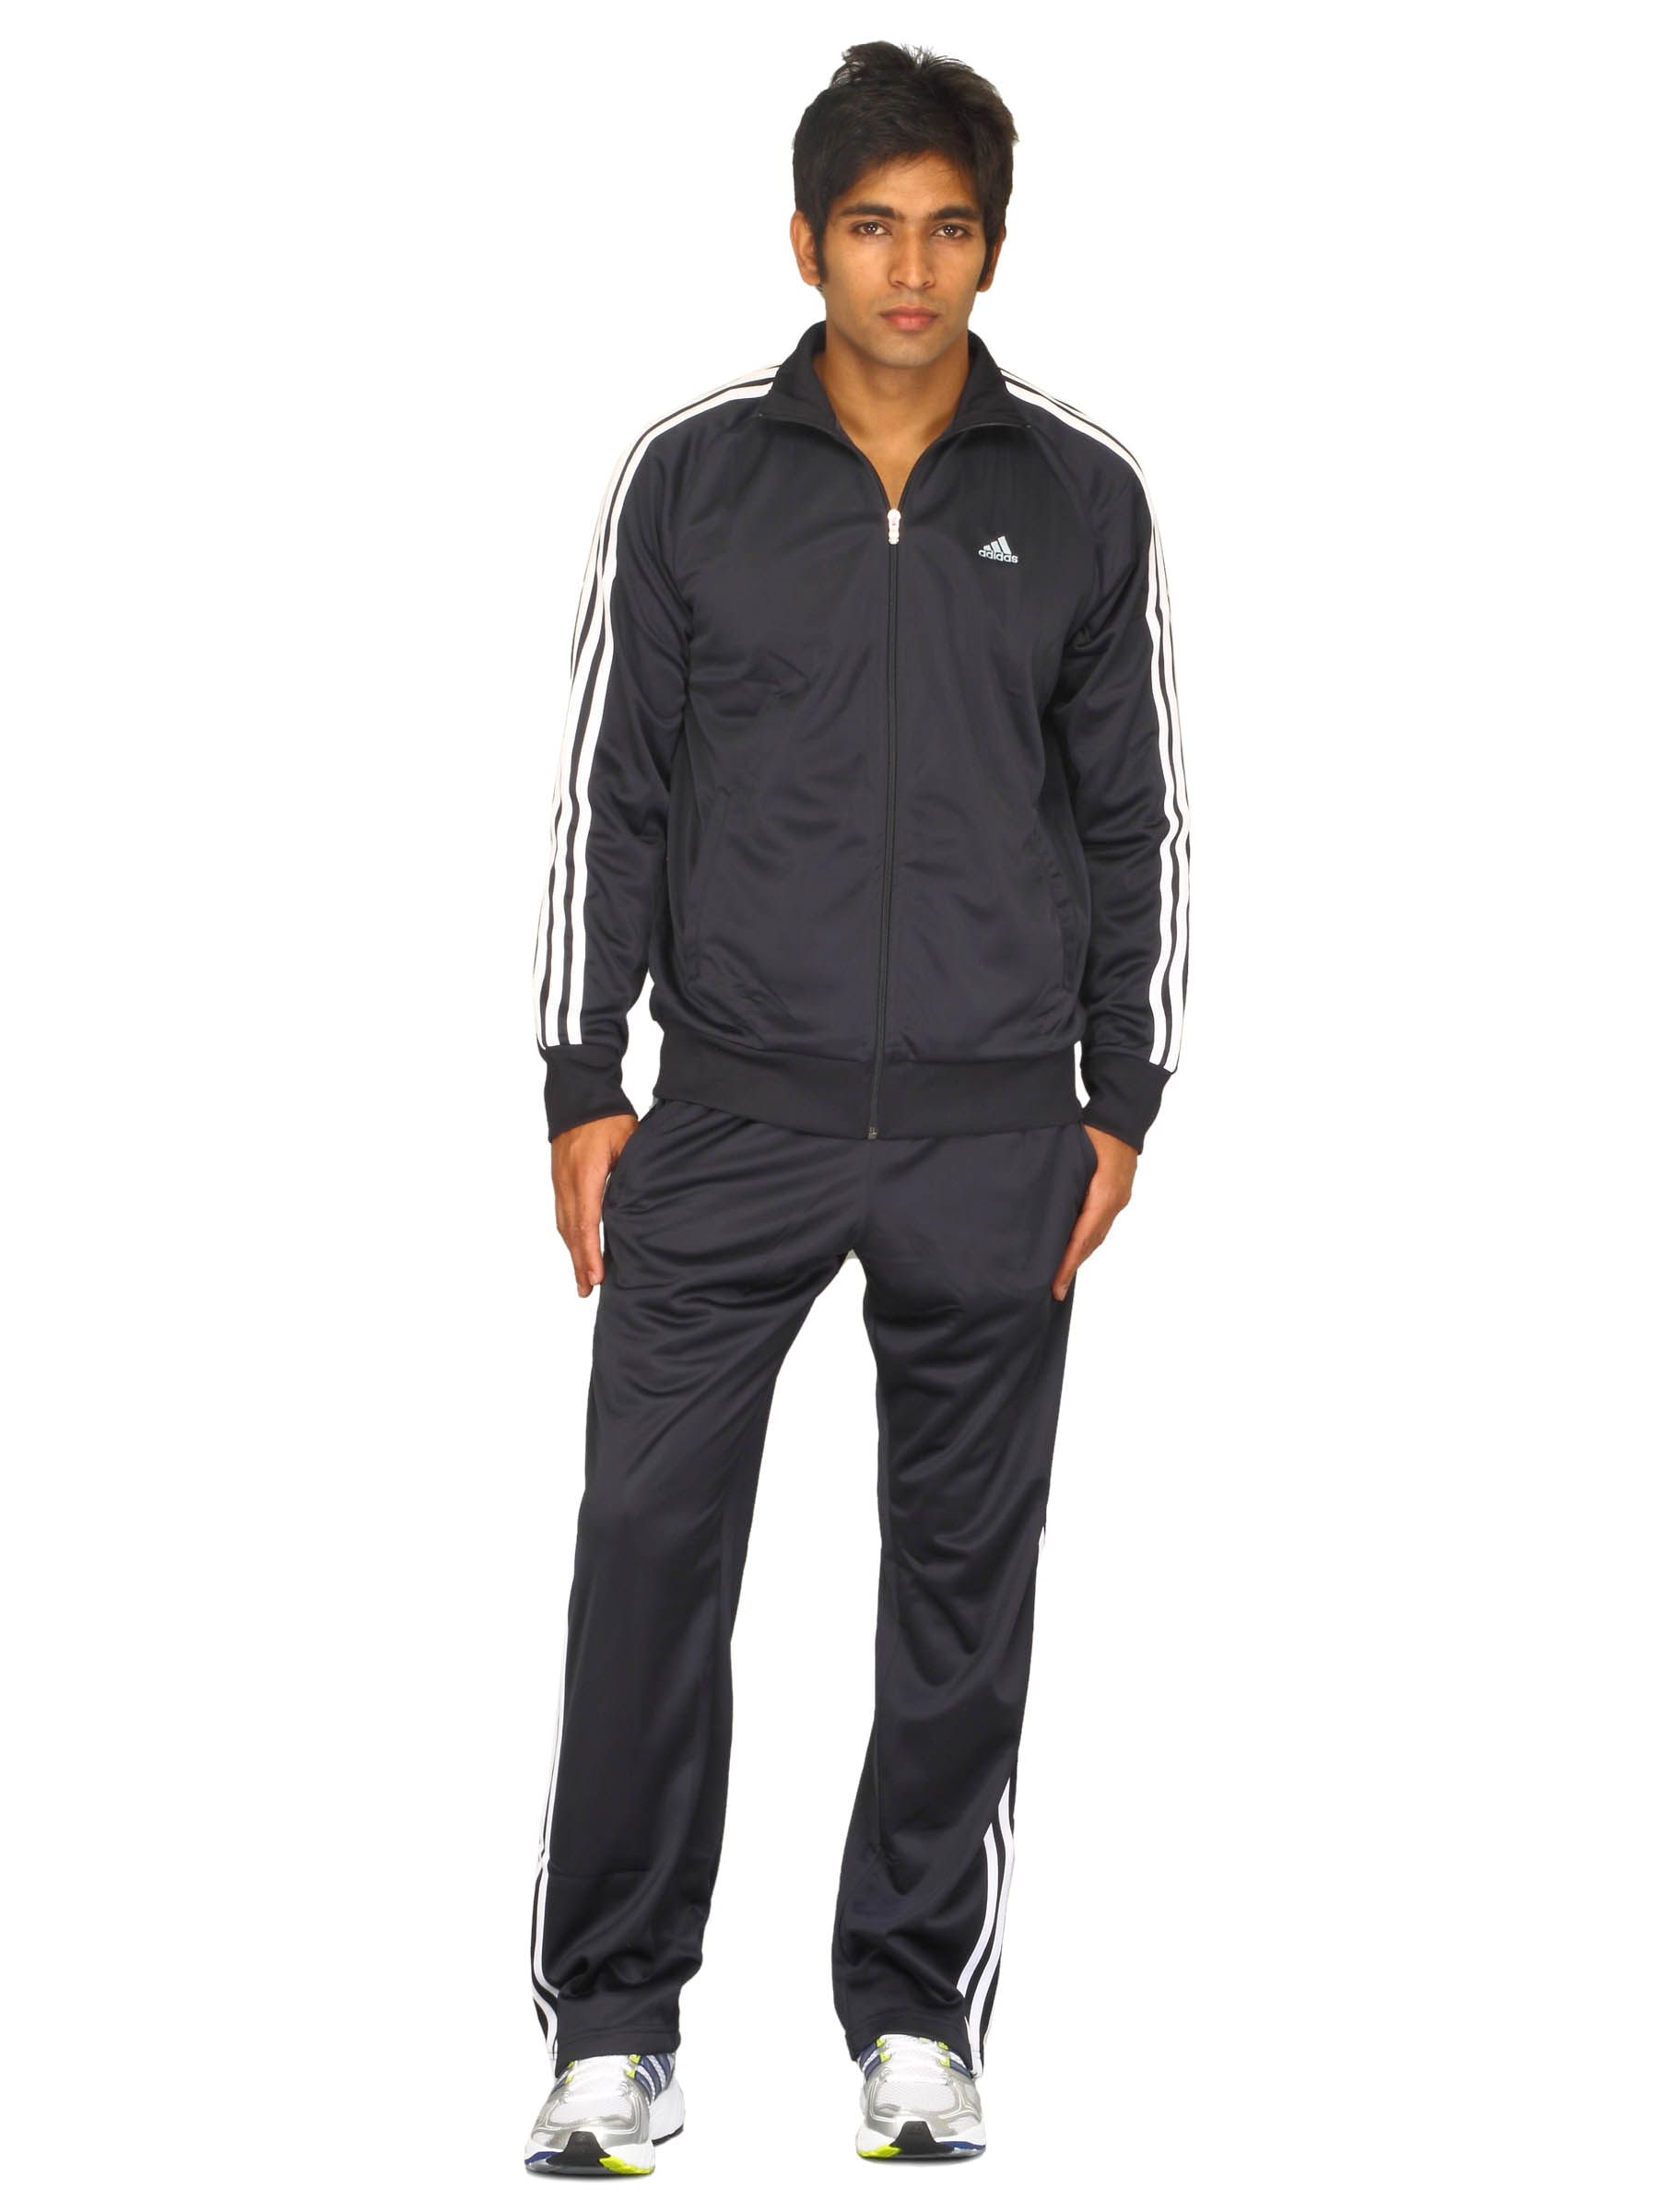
ADIDAS Men's Dark Navy White Tracksuit
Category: Apparel / Bottomwear / Track Pants
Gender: Men
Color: Blue
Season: Fall 2010
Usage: Sports